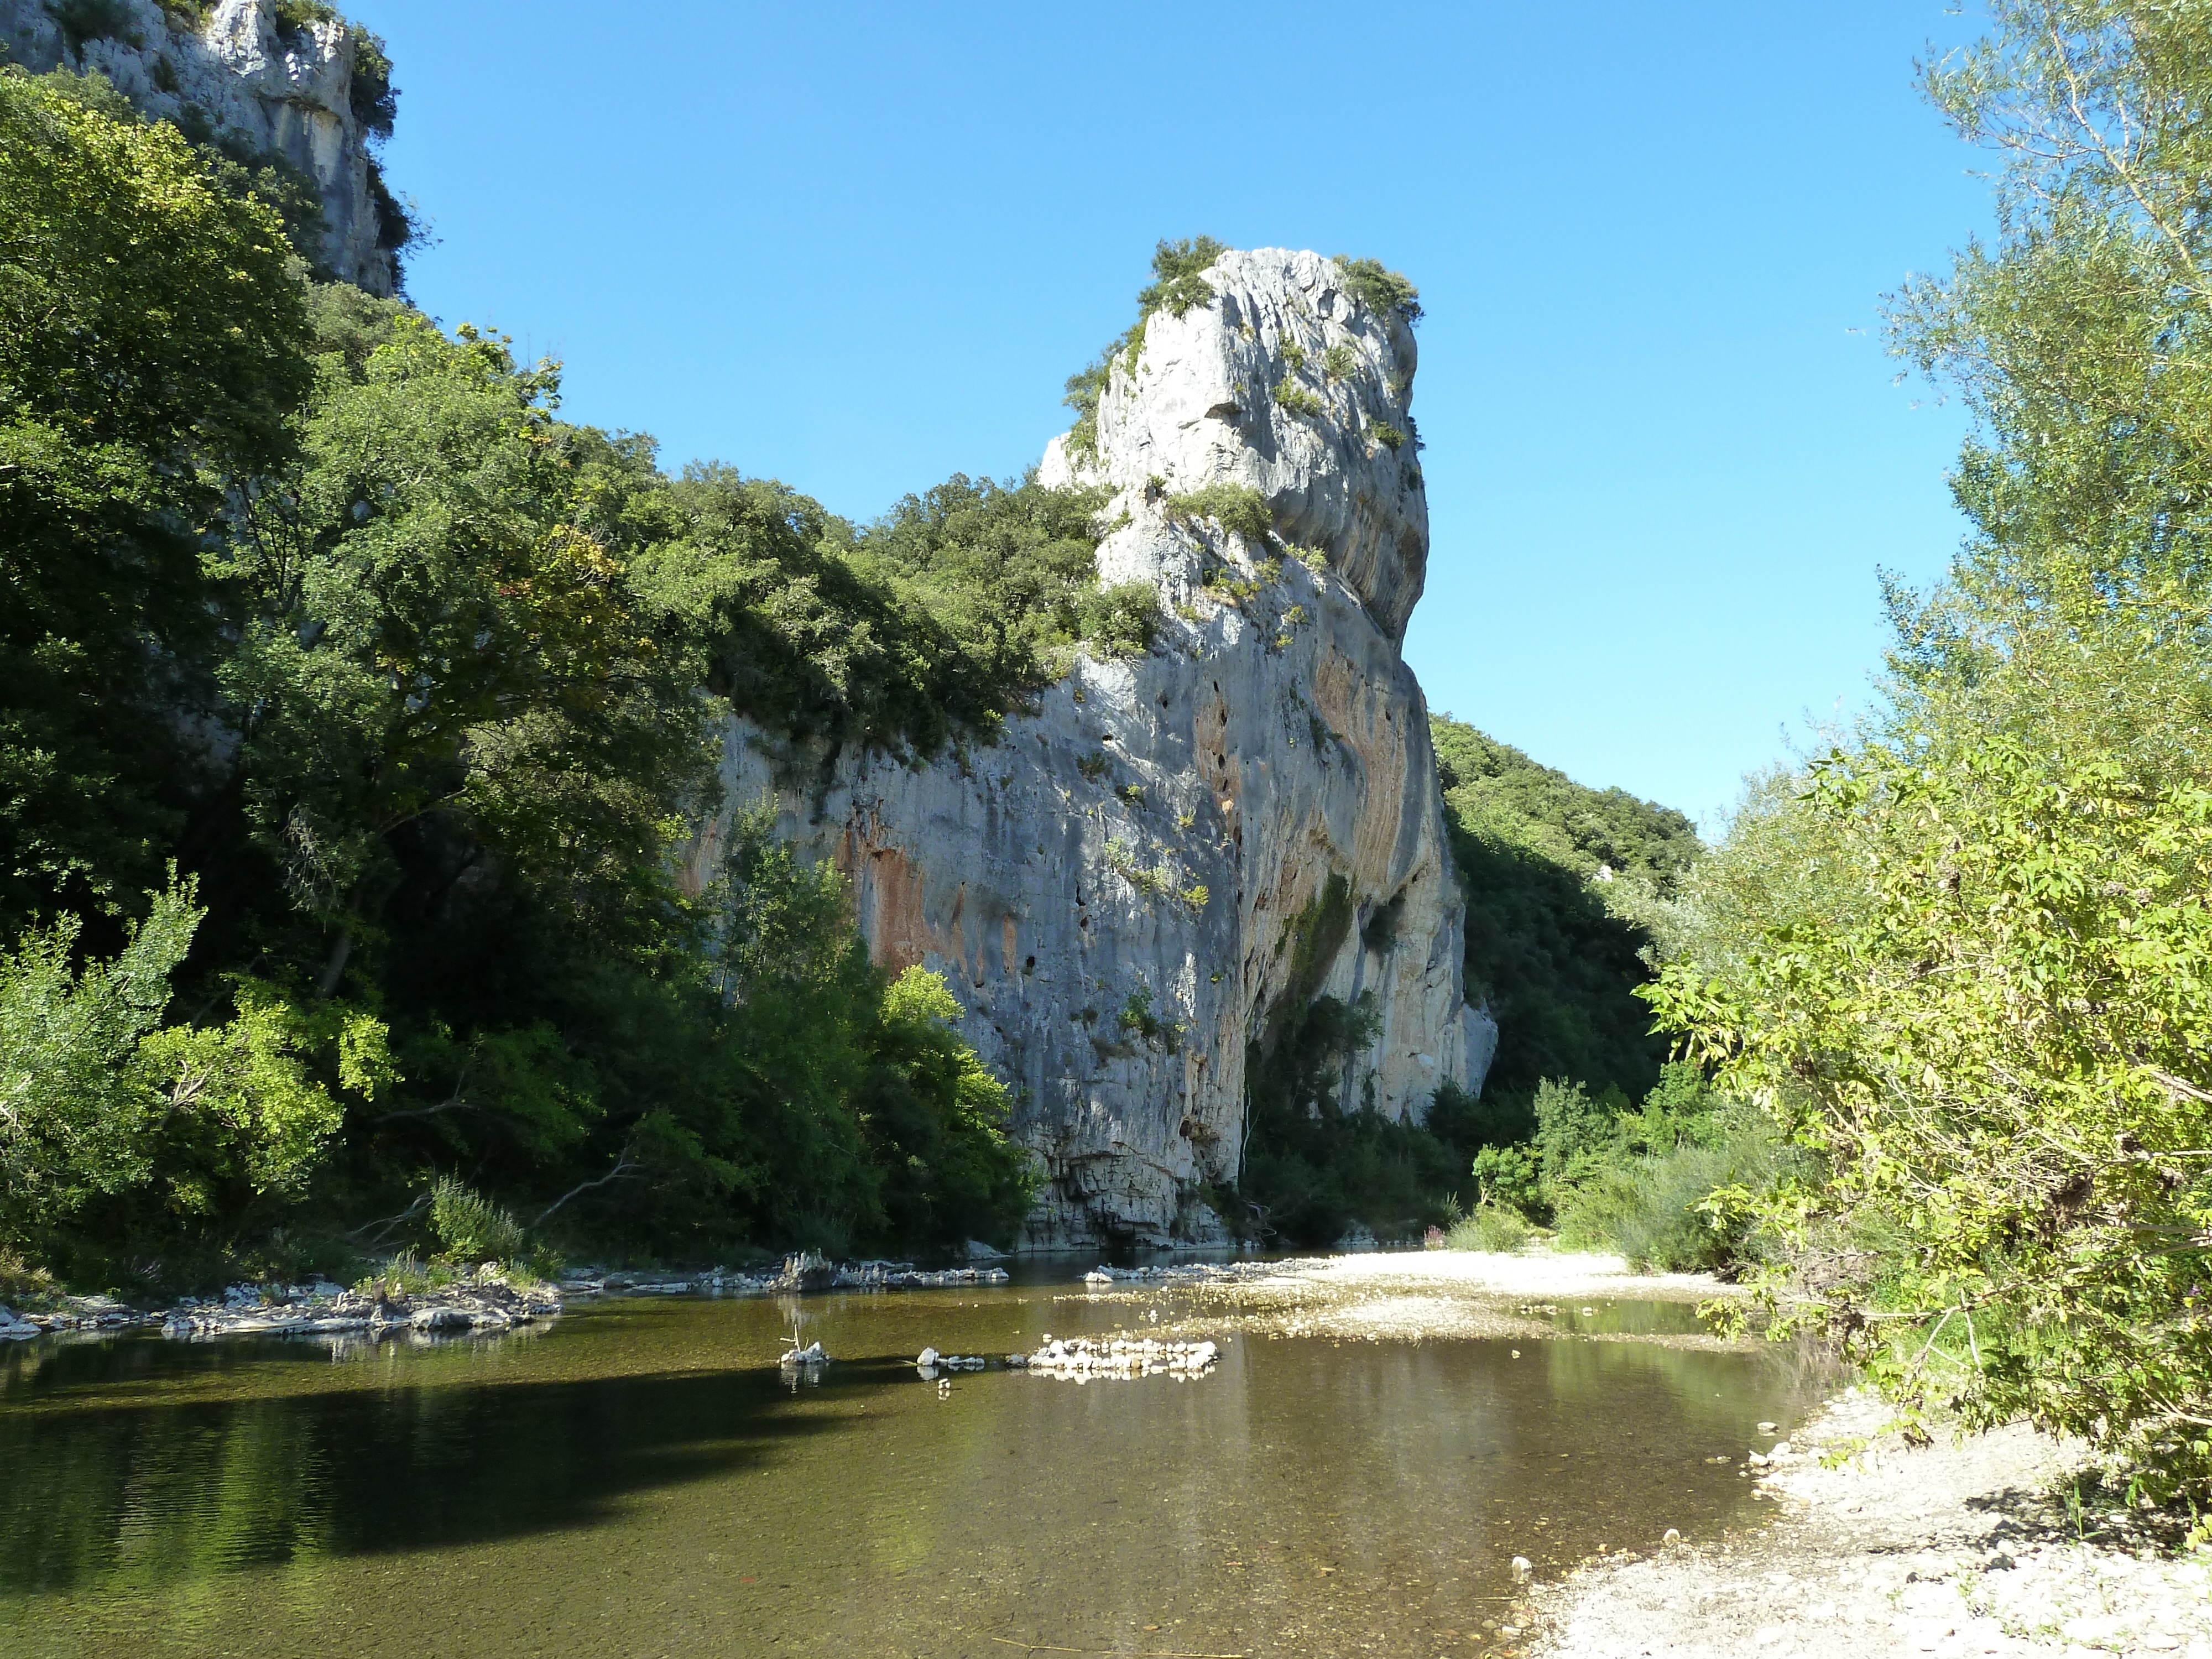
tree, water, nature, rock, hiking, lake, river, cliff, france, park, rest, terrain, bach, ceze, waters, water feature, fluent, nature recording, river landscape, landform